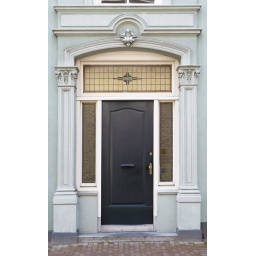
Early 19th century door of house in the center of Utrecht, Netherlands. Neo-classical style